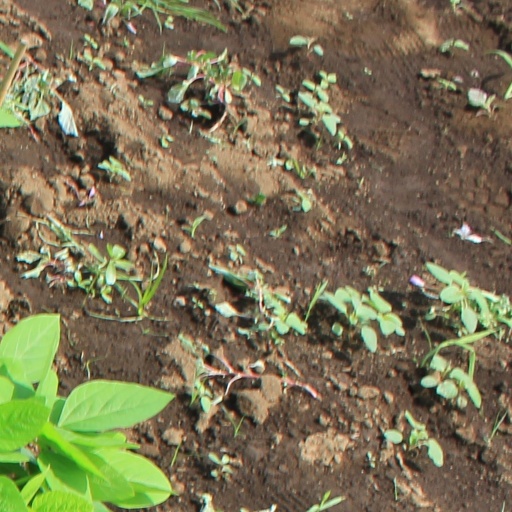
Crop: soybean